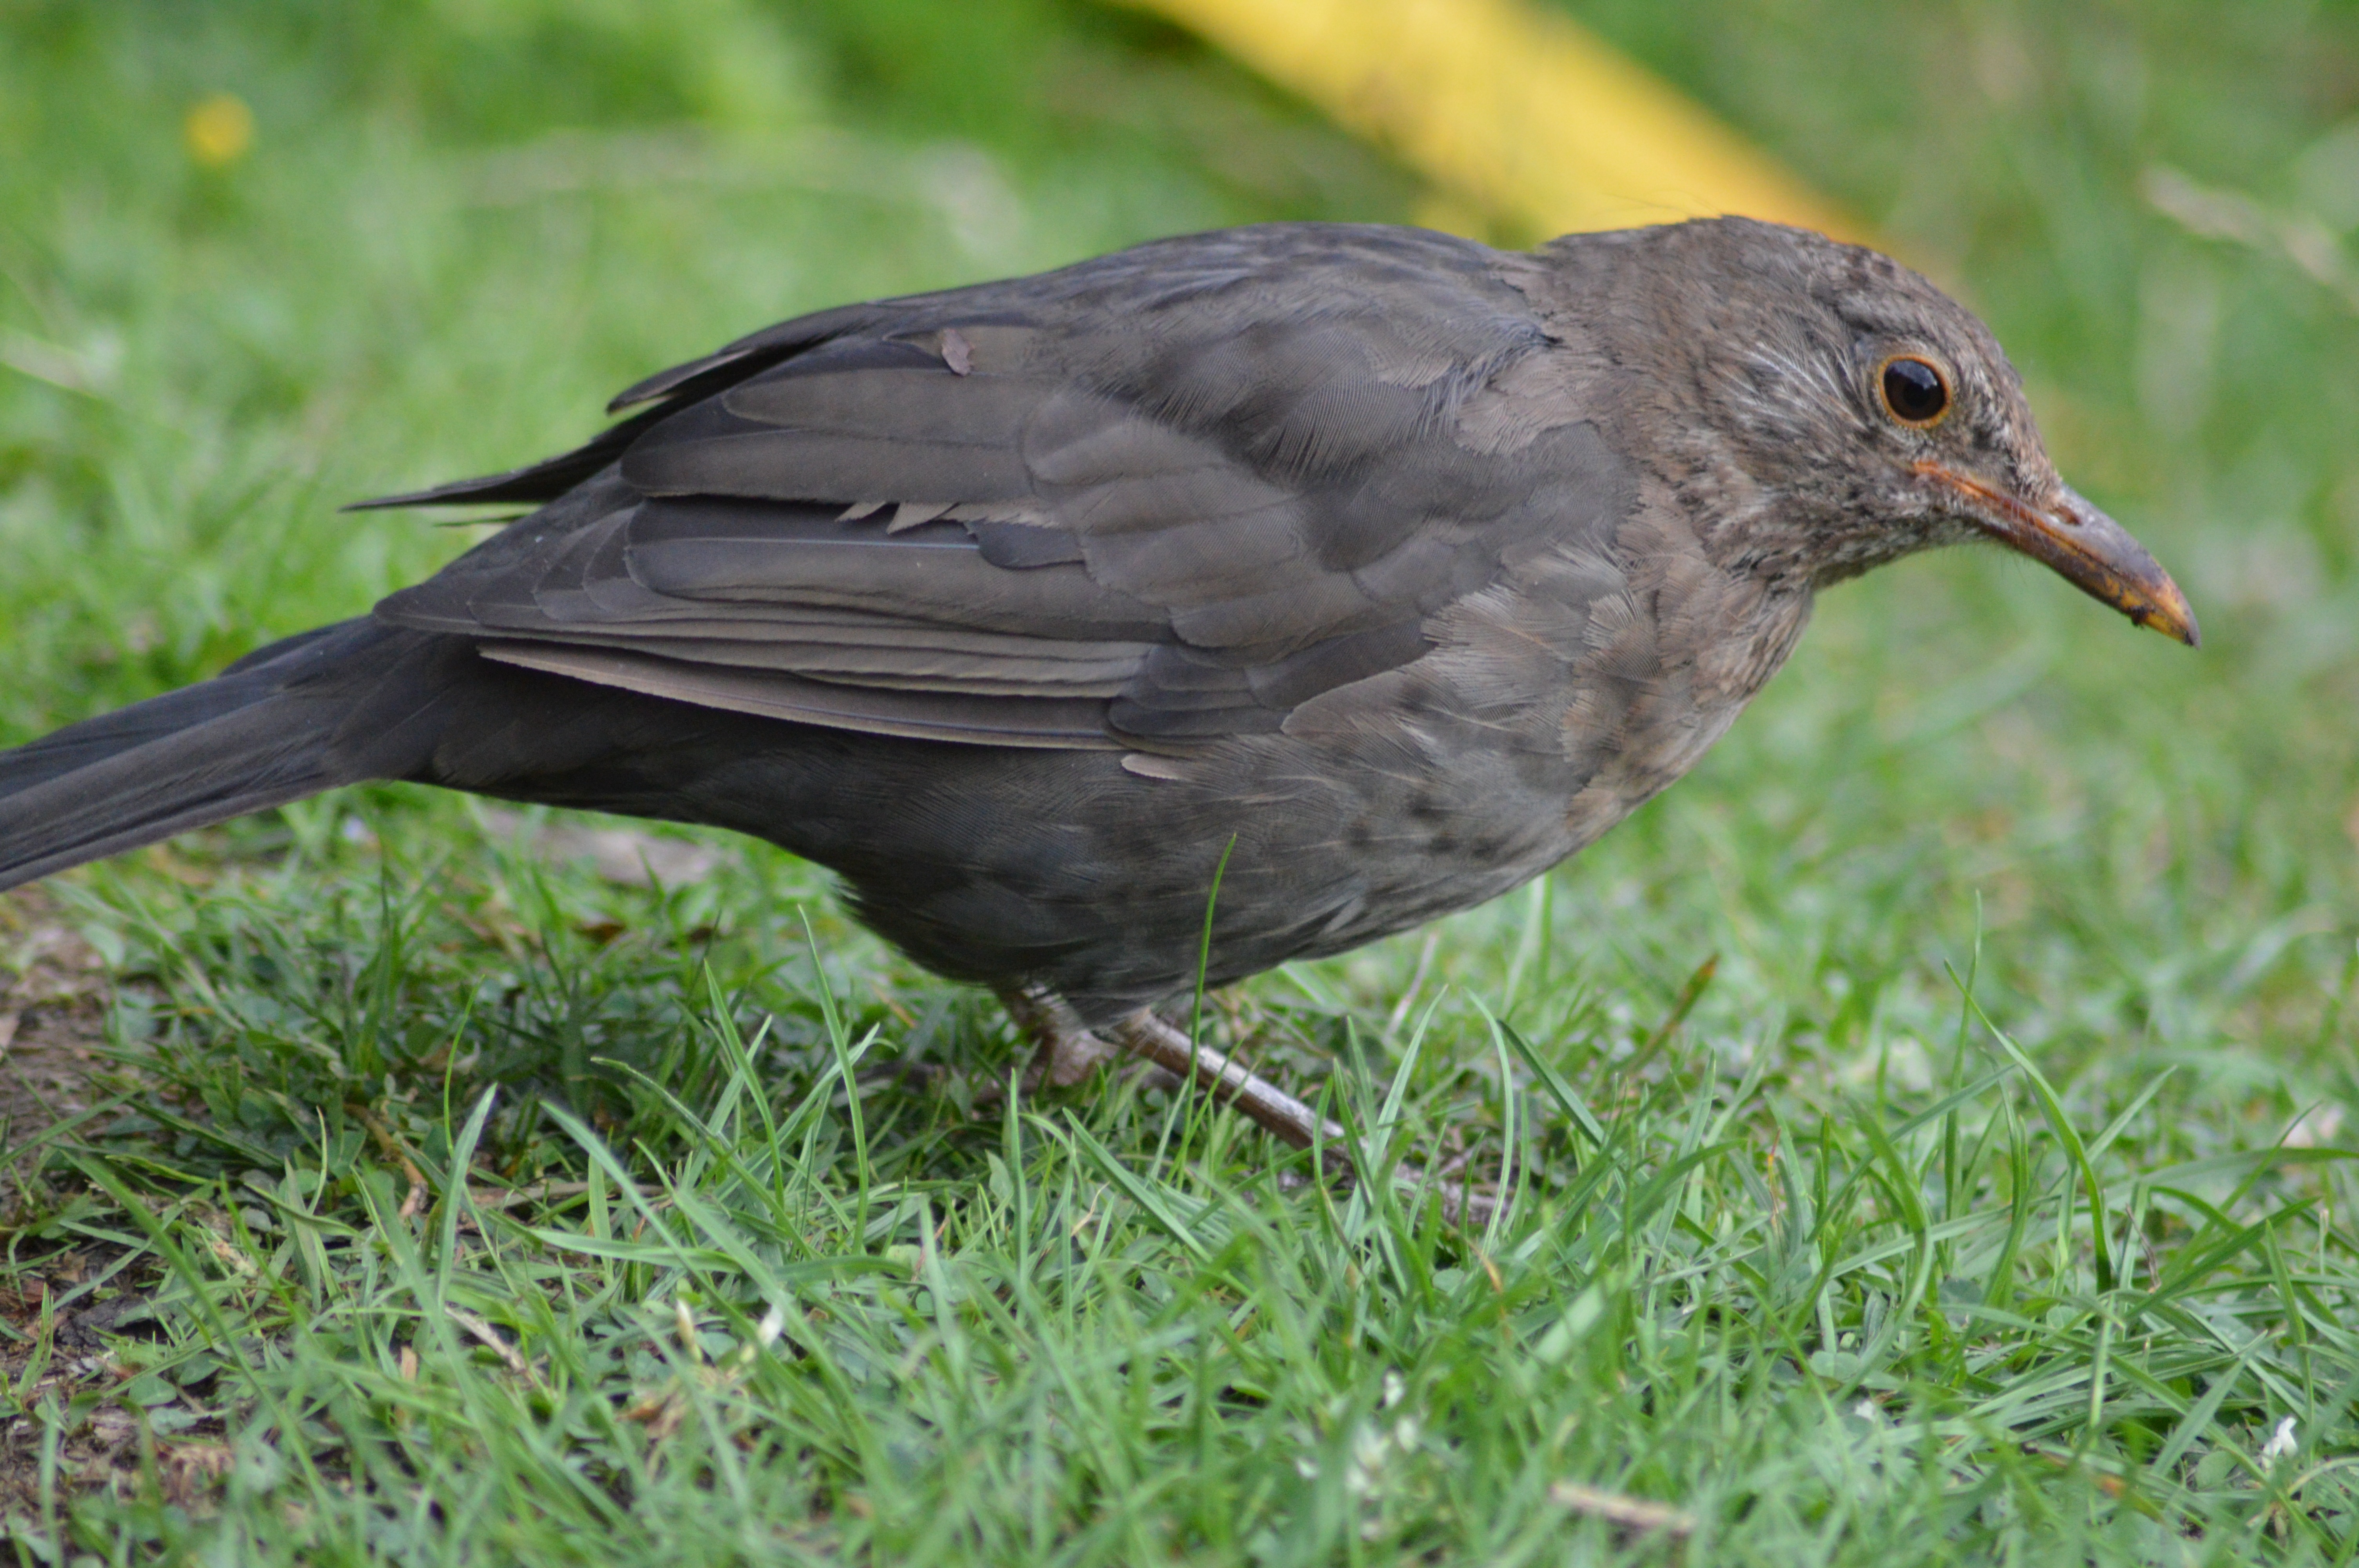
nature, bird, wing, animal, wildlife, beak, robin, fauna, vertebrate, blackbird, perching bird, emberizidae, cinclidae, stock dove